Question: Where was this photo taken?
Tambaya: A ina aka ɗauka wannan hoton?
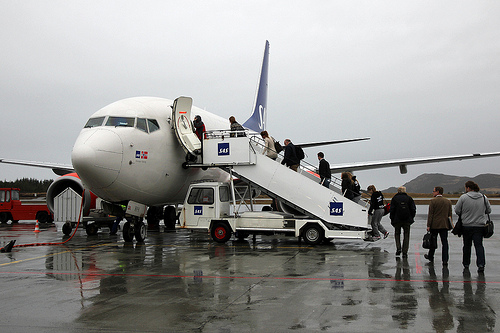
Answer: At an airport.
Amsa: A titin jirgin sama.